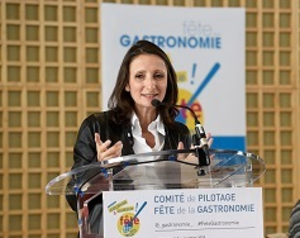
Anne Sophie PIC, Marraine 2015
La Fête de la Gastronomie - Goût de France est une initiative du Ministère de l'Économie lancée en 2011, proposée comme une mesure de sauvegarde majeure au repas gastronomique français inscrit sur la Liste représentative du patrimoine culturel immatériel de l’humanité en 2010 par l’UNESCO. Elle a lieu partout en France et dans le monde le quatrième weekend de septembre. Durant trois jours, des manifestations ont lieu dans un esprit de convivialité, de partage et de pédagogie : en effet, le repas gastronomique met l’accent sur le plaisir du goût et du partage du repas, soulignant l’harmonie entre l’homme et les productions de la nature. La Fête de la Gastronomie se déroule dans un esprit de célébration de la tradition culinaire et de préservation du patrimoine gastronomique français.